Matthew Mudeater

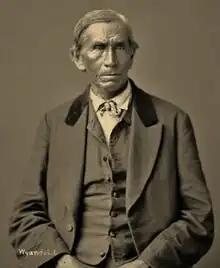
Mudeater in 1875, in Washington, D.C.

Matthew Mudeater (February 23, 1812 — August 20, 1878) was a chief of the Wyandotte Nation. A farmer by trade, Mudeater was a prominent member of his tribe and played a key role in gaining United States citizenship for his people. When tensions began to rise in the Wyandotte home of Kansas, he led much of his people to settle in the Indian Territory.